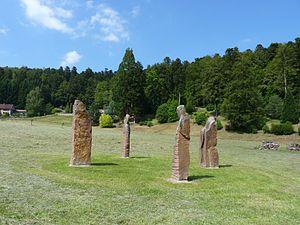
Les quatre pierres, œuvre d'Annette Bucher et de Stephan Roher
Le Hohwald est une commune française située dans le département du Bas-Rhin, en région Grand Est.